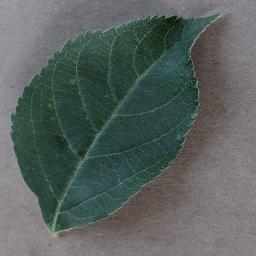
Label: Apple___healthy